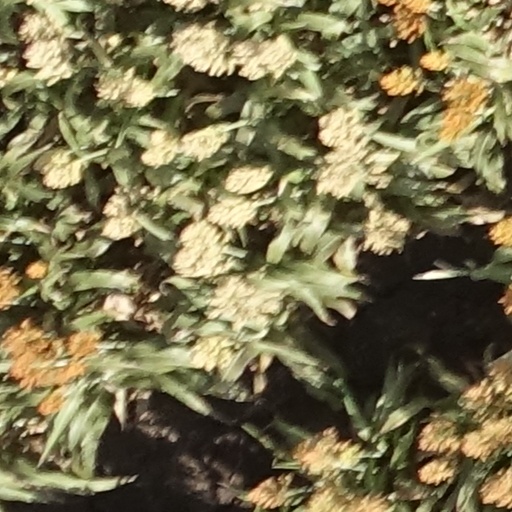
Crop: sorghum